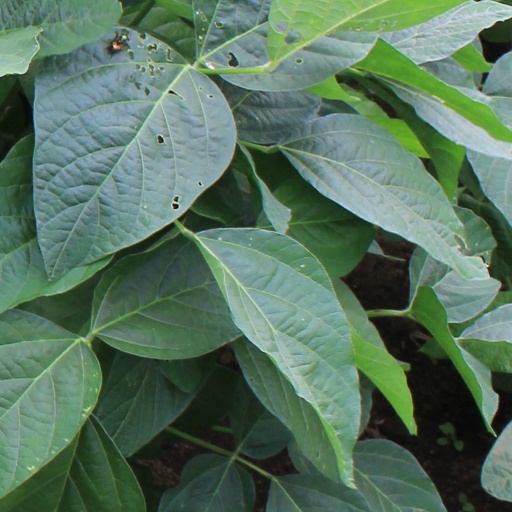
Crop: soybean